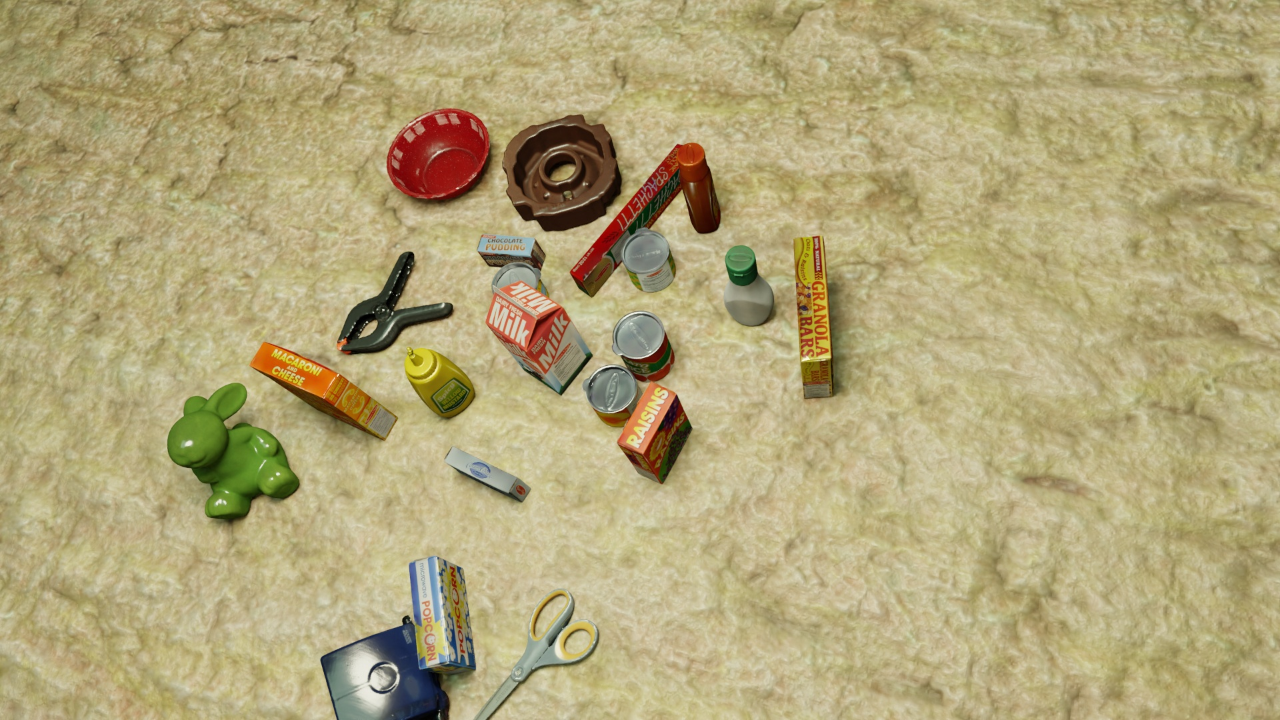
Question:
What are the five normalized (x, y) points between 0 and 1 in the image that outline the grasp plane for the bottle of spicy yellow mustard? Your answer should be as Grasp center: [], Left finger base: [], Right finger base: [], Left finger tip: [], Right finger tip: [].
Answer: Grasp center: [0.307031, 0.495833], Left finger base: [0.3375, 0.472222], Right finger base: [0.278125, 0.518056], Left finger tip: [0.352344, 0.484722], Right finger tip: [0.294531, 0.529167]